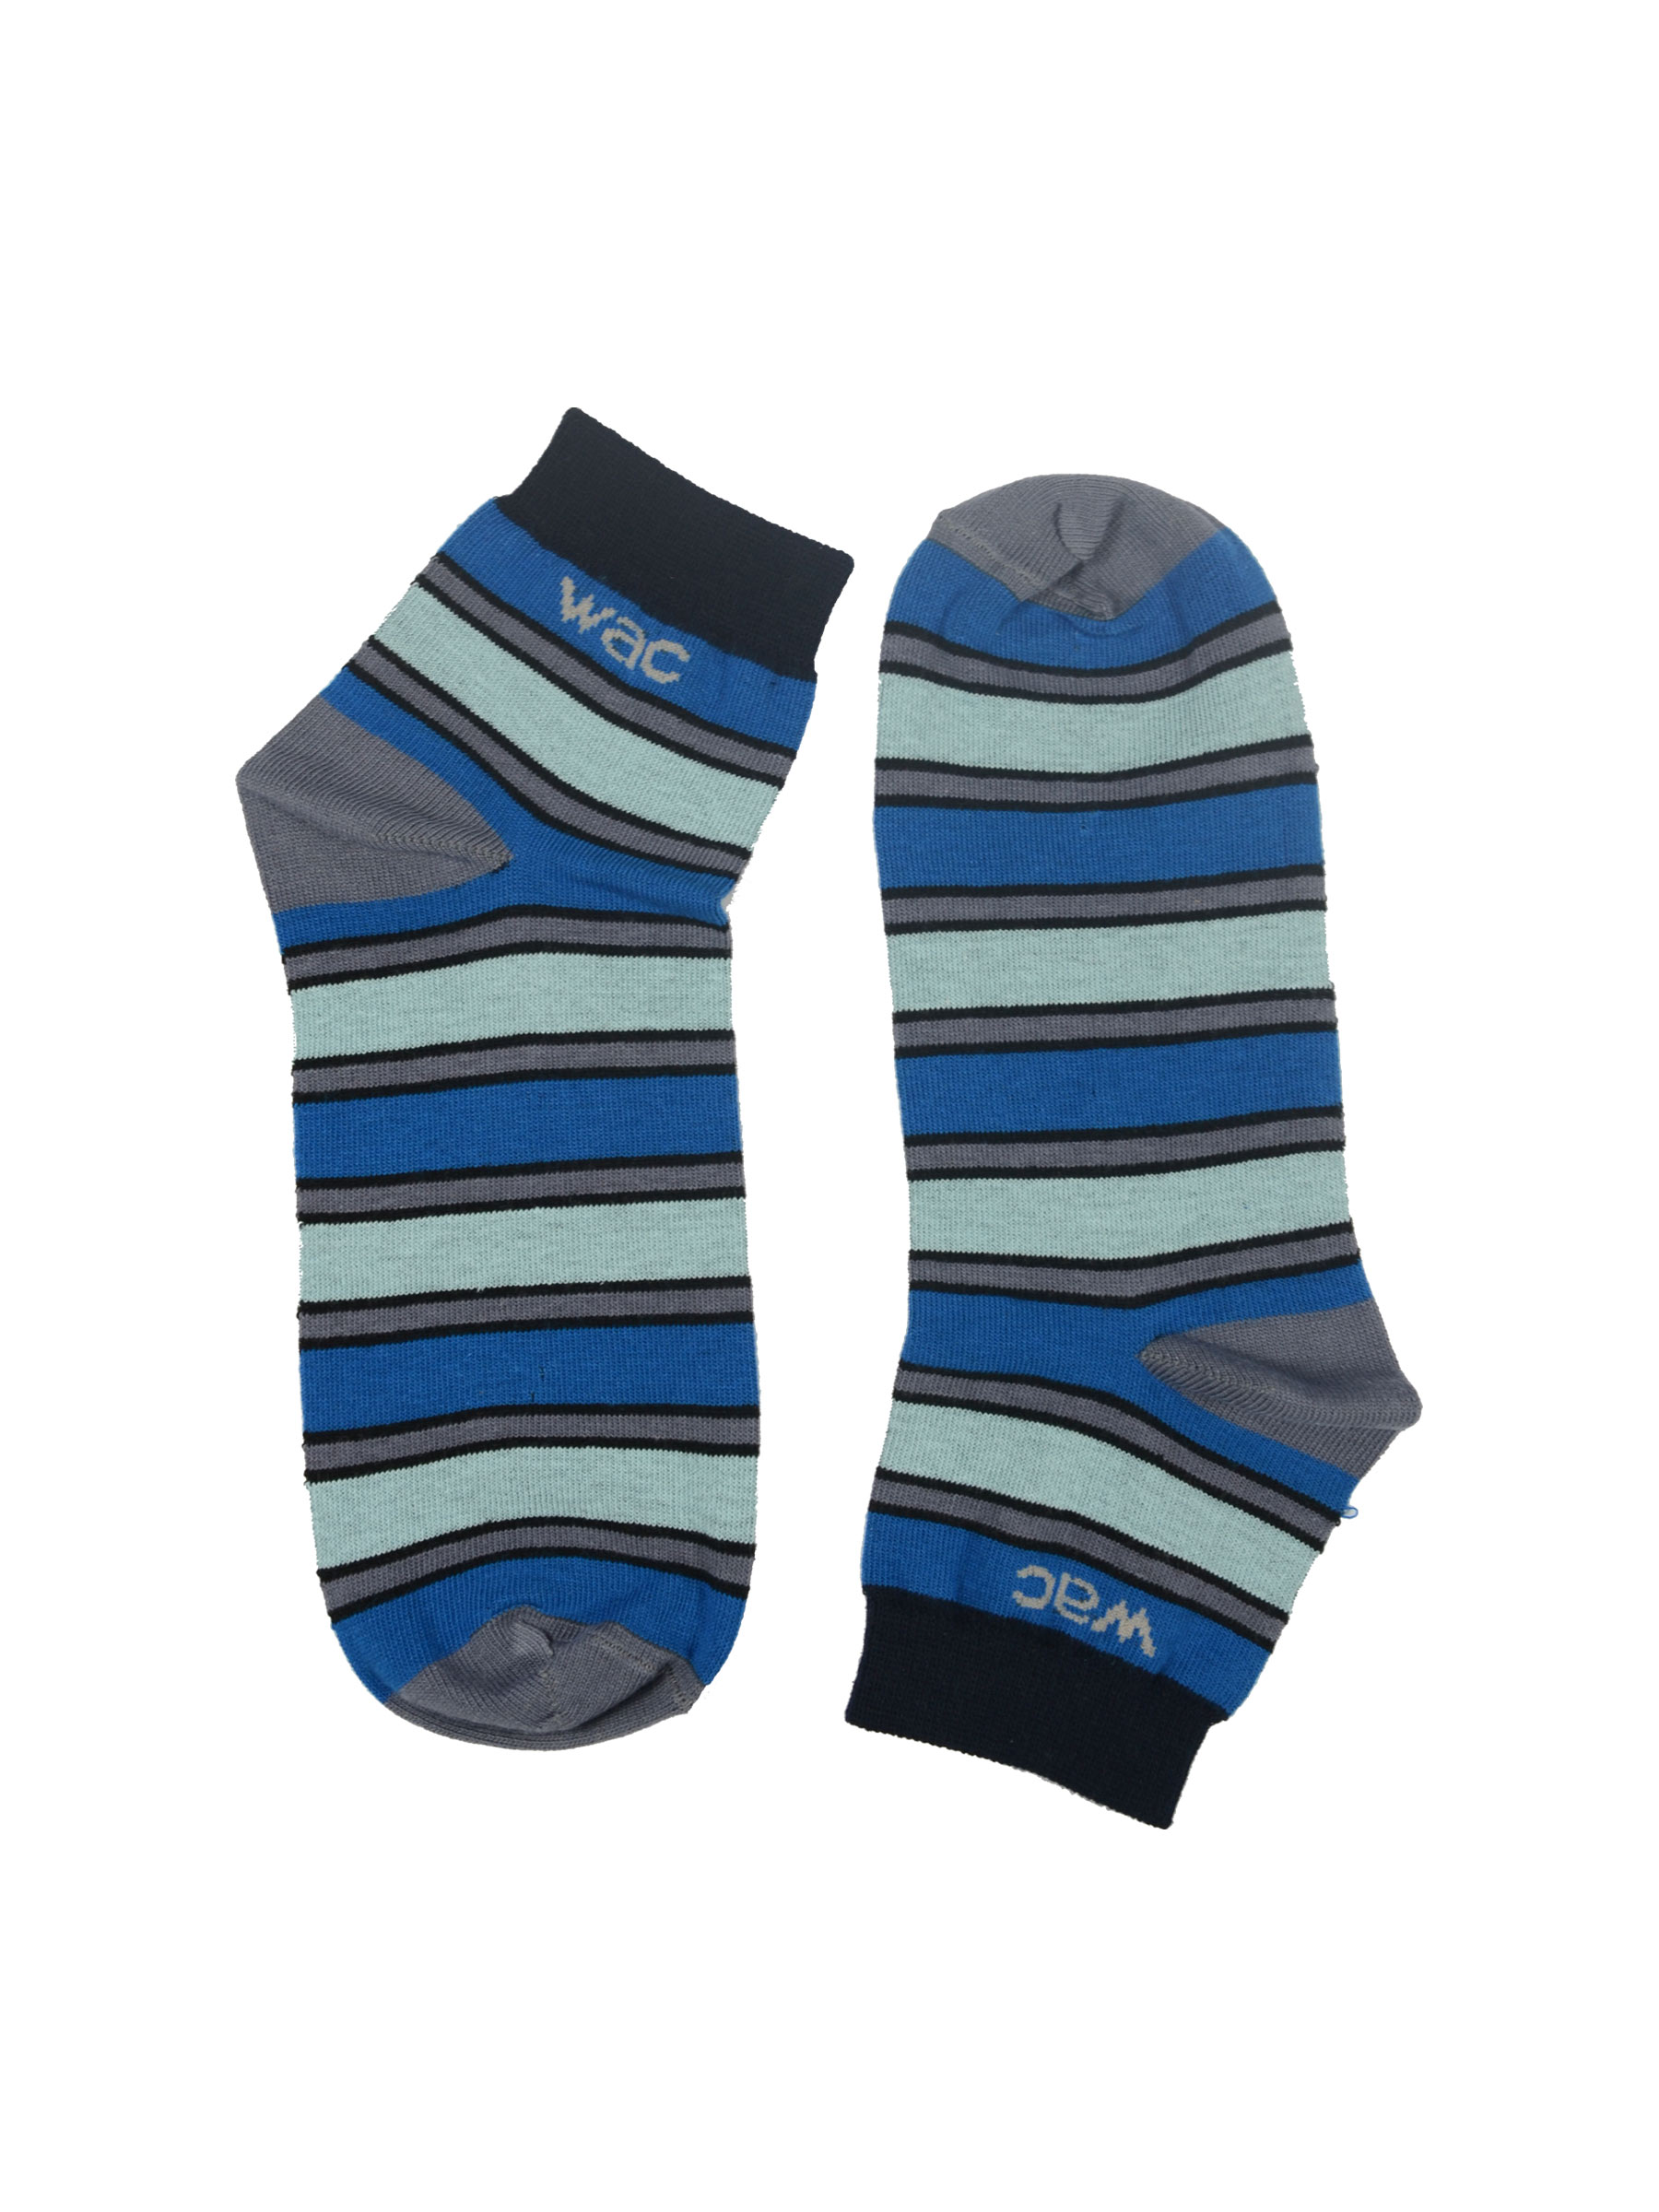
Wrangler Men's Navy Ankle Length Socks
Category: Accessories / Socks / Socks
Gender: Men
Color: Navy Blue
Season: Summer 2016
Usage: Casual